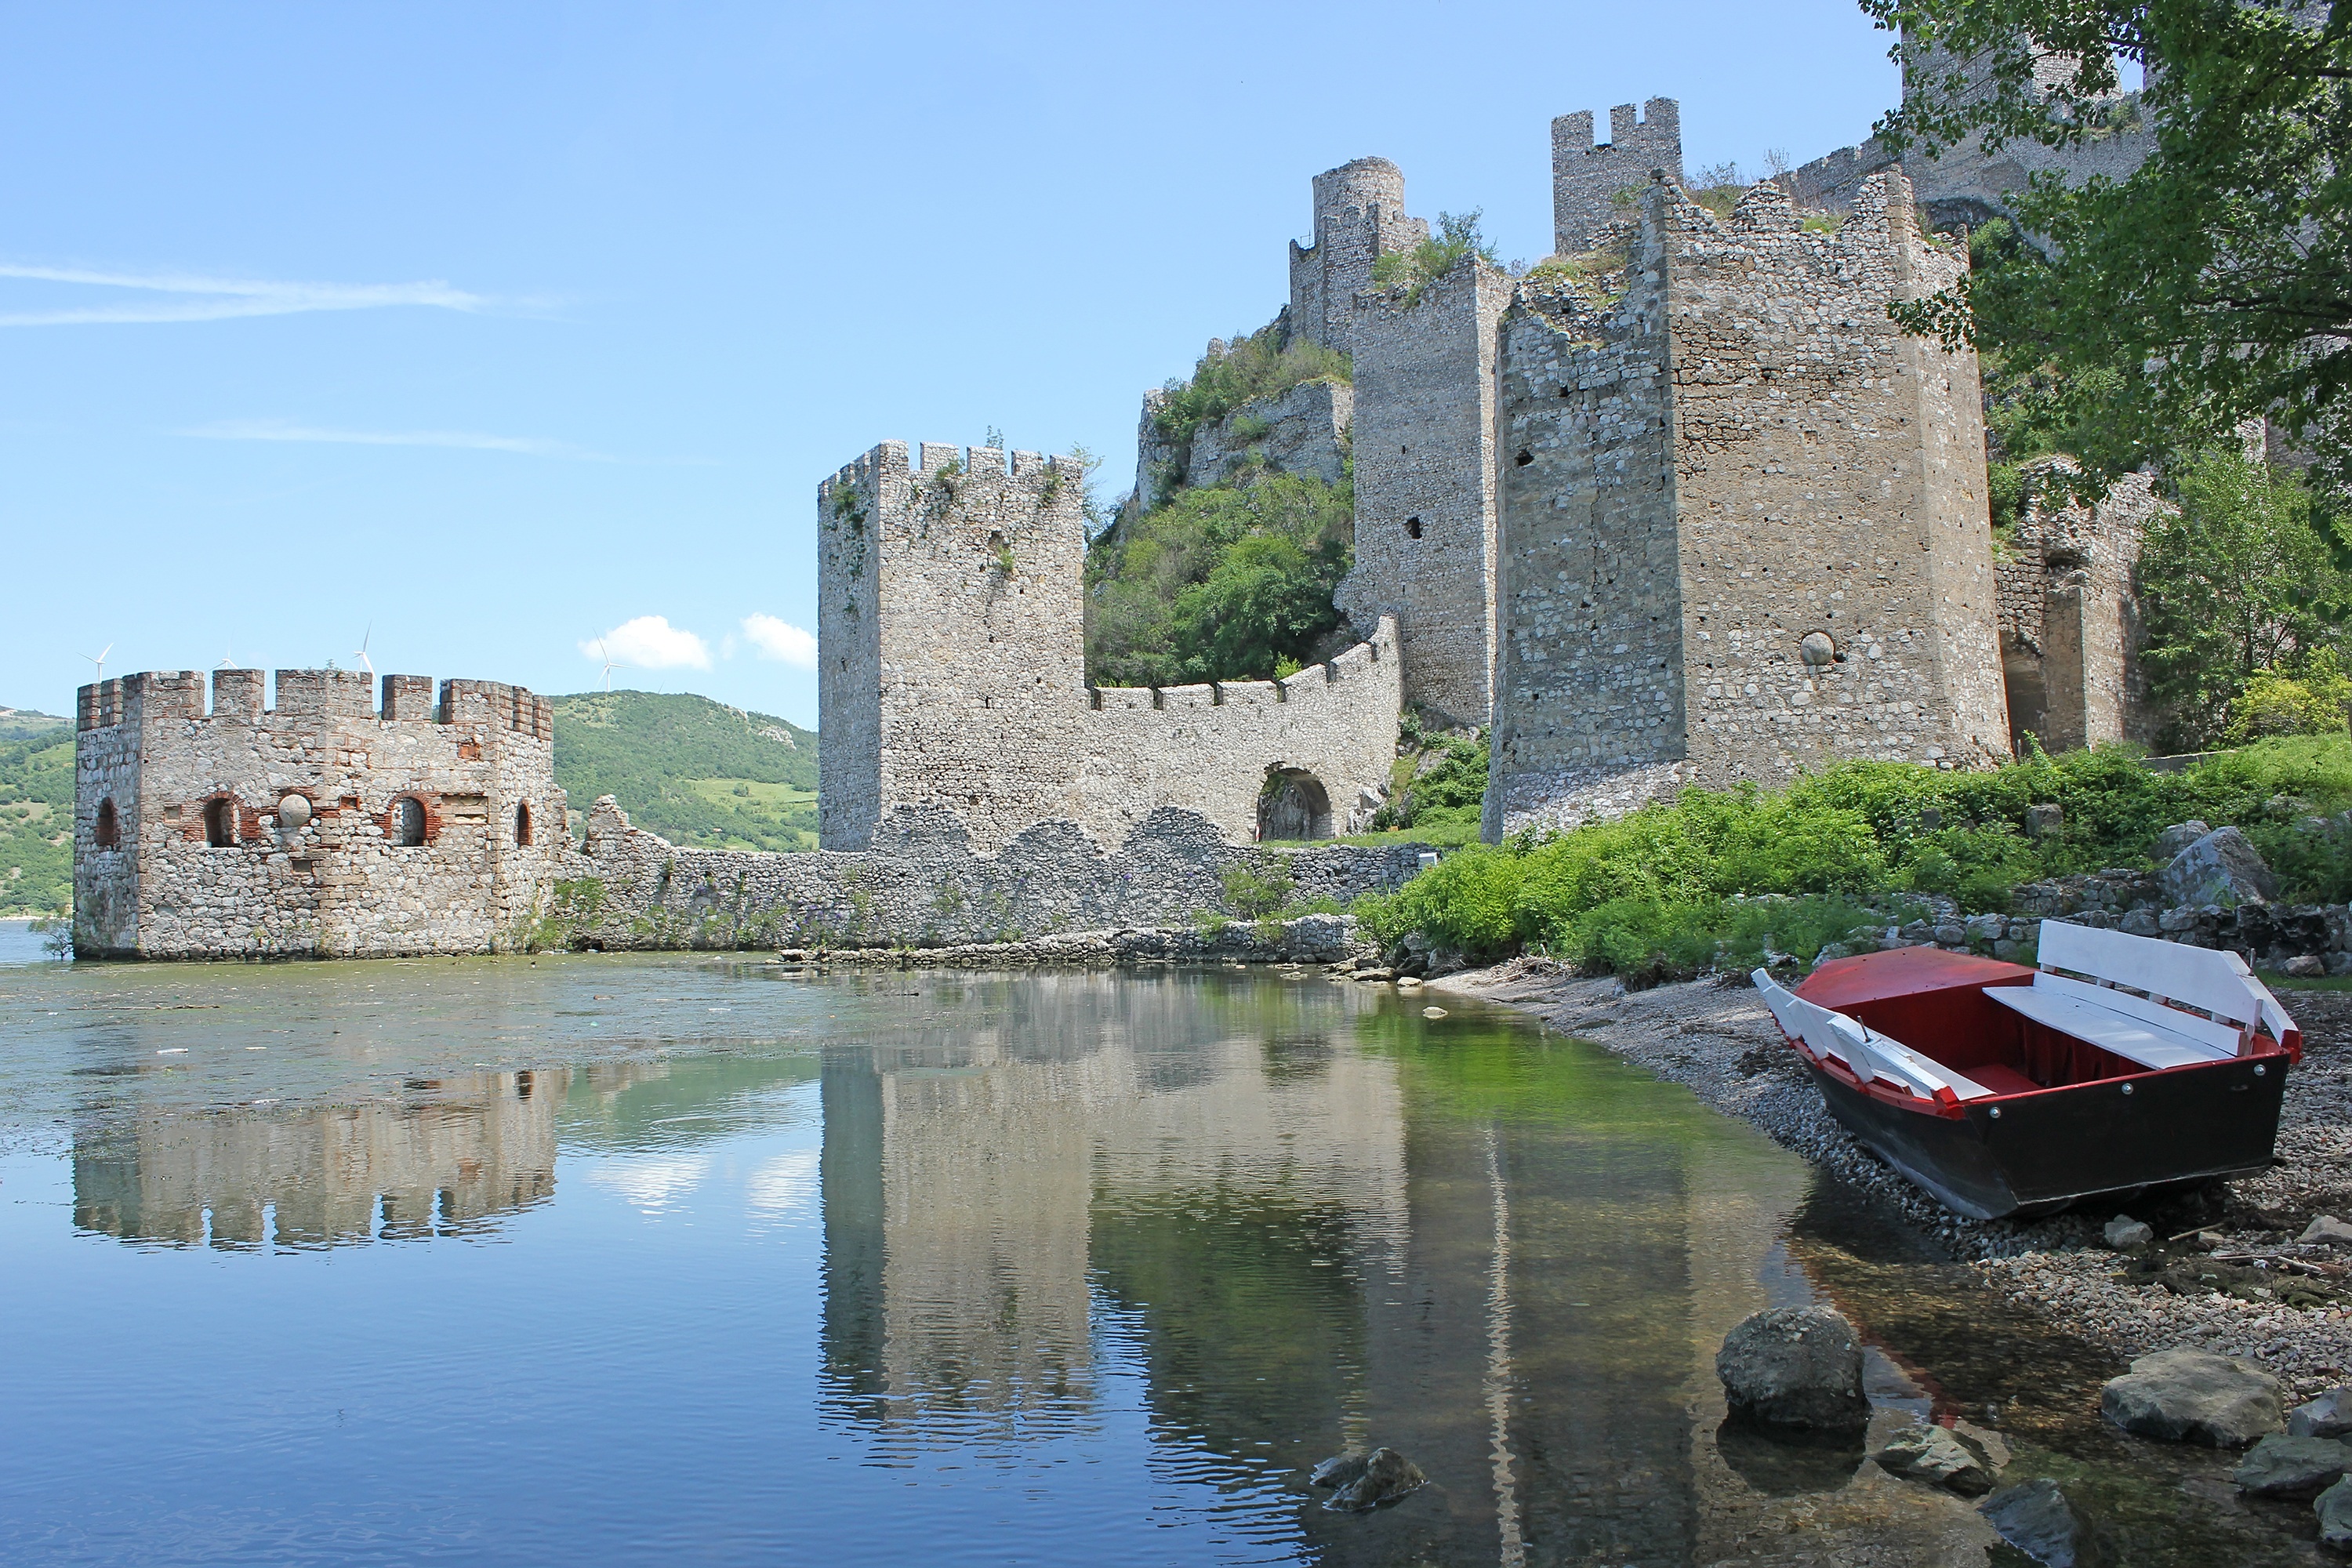
nature, architecture, sky, boat, building, chateau, old, wall, river, travel, europe, castle, landmark, fortification, tourism, waterway, medieval, serbia, fortress, danube, ruins, culture, history, historical, ditch, moat, historic site, ancient history, water castle, erdap